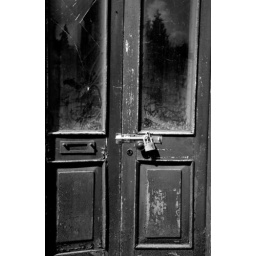
old door from an abandoned building in Slane, Co. Meath